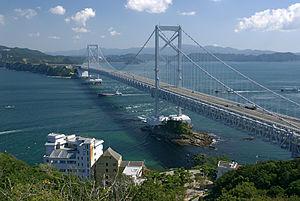
Le détroit de Naruto est un détroit du Japon situé entre l'île d'Awaji et l'île de Shikoku. Il est traversé par le pont Ōnaruto. Le courant de marée qui l'emprunte est à l'origine du tourbillon de Naruto.